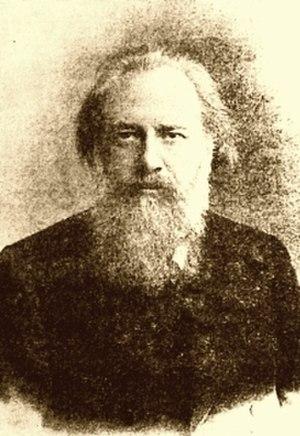
Dimitri Ivanovitch Litvinov, né le 17 décembre 1854 à Moscou et mort le 5 juillet 1929 à Léningrad, est un géobotaniste et botaniste russe. Ses travaux sont parfois connus sous l'orthographe allemande de son nom Dmitrij Litwinow.